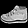
Label: Sneaker